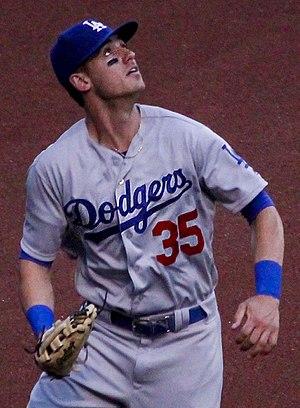
Cody James Bellinger est un joueur de premier but et voltigeur des Dodgers de Los Angeles de la Ligue majeure de baseball.
La saison 2017 des Dodgers de Los Angeles est la 135ᵉ saison en Ligue majeure de baseball pour cette franchise, la 126ᵉ en Ligue nationale et la 60ᵉ depuis le transfert des Dodgers de Brooklyn vers Los Angeles.